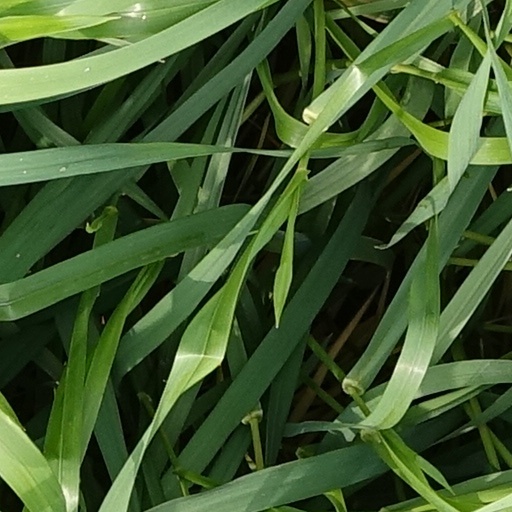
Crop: wheat